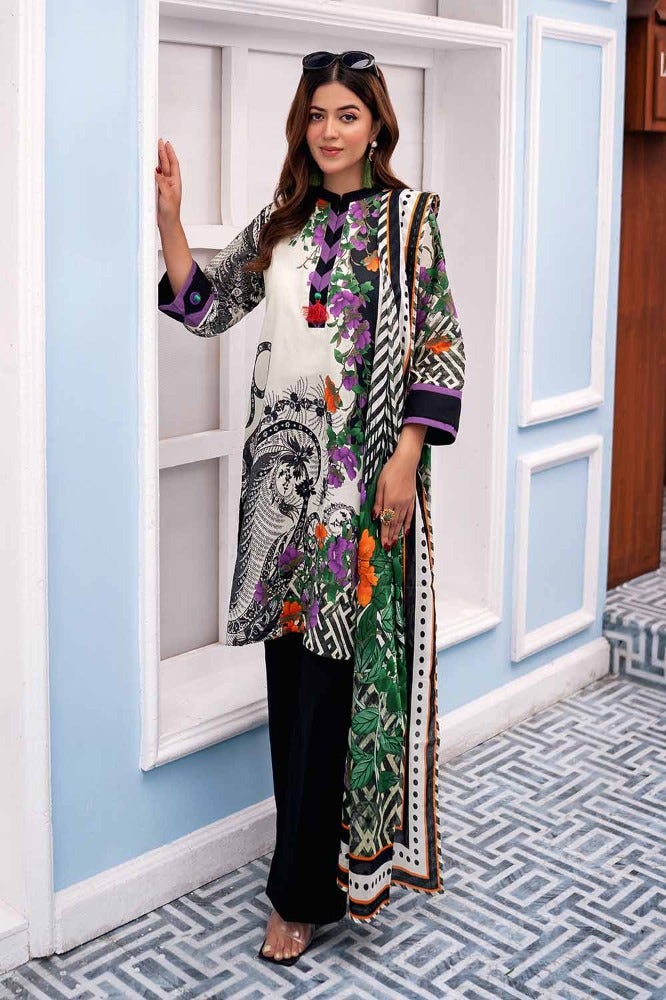
multi kamla lawn salwar suit